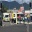
Label: ambulance